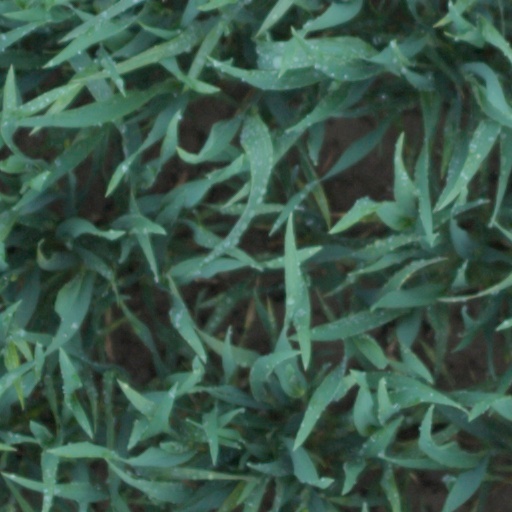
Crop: wheat